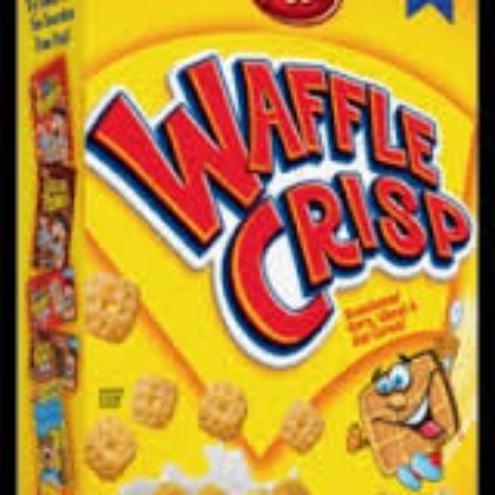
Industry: Food